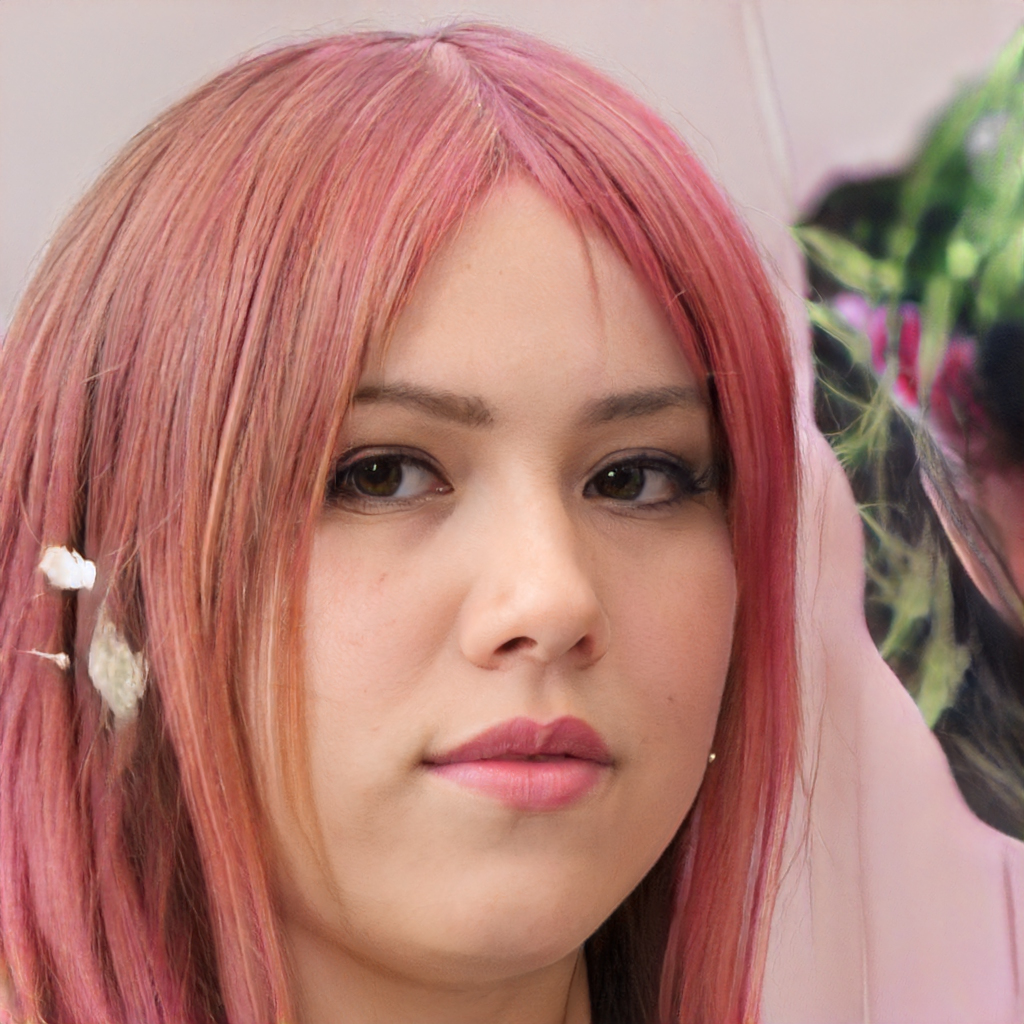
Portrait style: Real Portrait